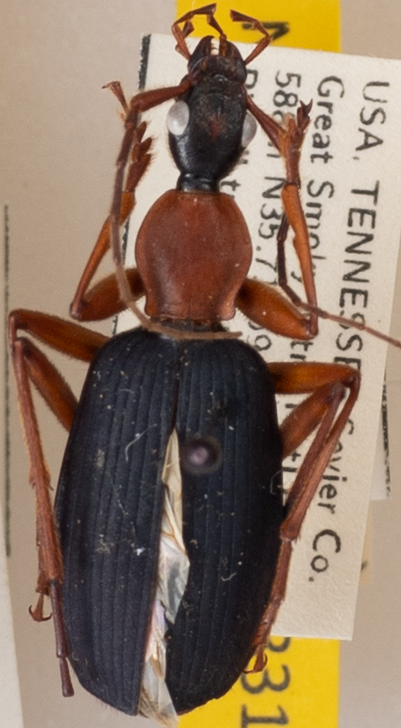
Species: Galerita bicolor
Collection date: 2022-06-08
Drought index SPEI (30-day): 0.144
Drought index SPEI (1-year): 0.47
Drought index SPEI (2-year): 0.086